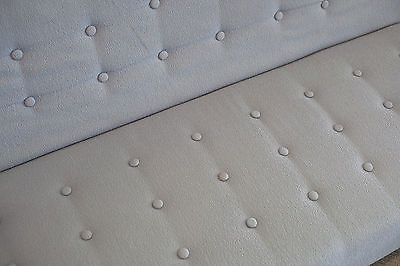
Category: sofa